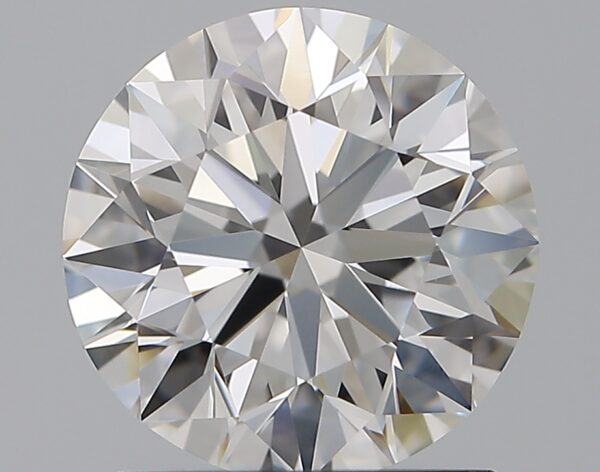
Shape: round
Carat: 1.5
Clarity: VVS1
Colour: E
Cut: EX
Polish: EX
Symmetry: EX
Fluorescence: F
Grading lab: GIA
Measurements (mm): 7.28 x 7.32 x 4.57